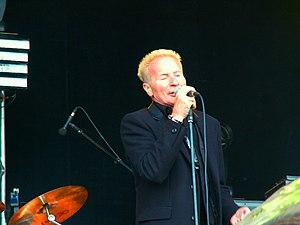
Phil Mogg au Hellfest 2011
Phillip John 'Phil' Mogg est le chanteur du groupe musical UFO, qu'il a formé avec Pete Way et Andy Parker.